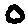
Label: 0